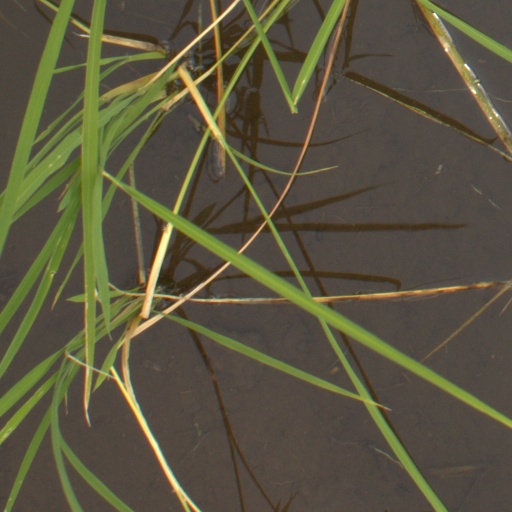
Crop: rice